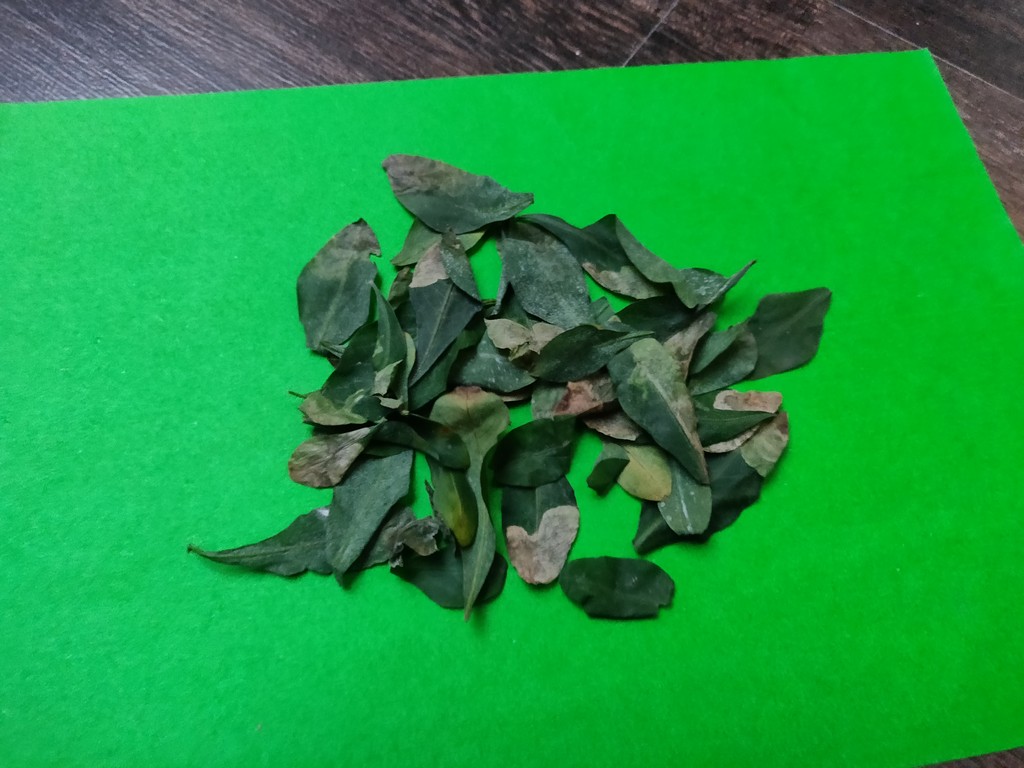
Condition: Unhealthy
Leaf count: multiple
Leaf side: unknown